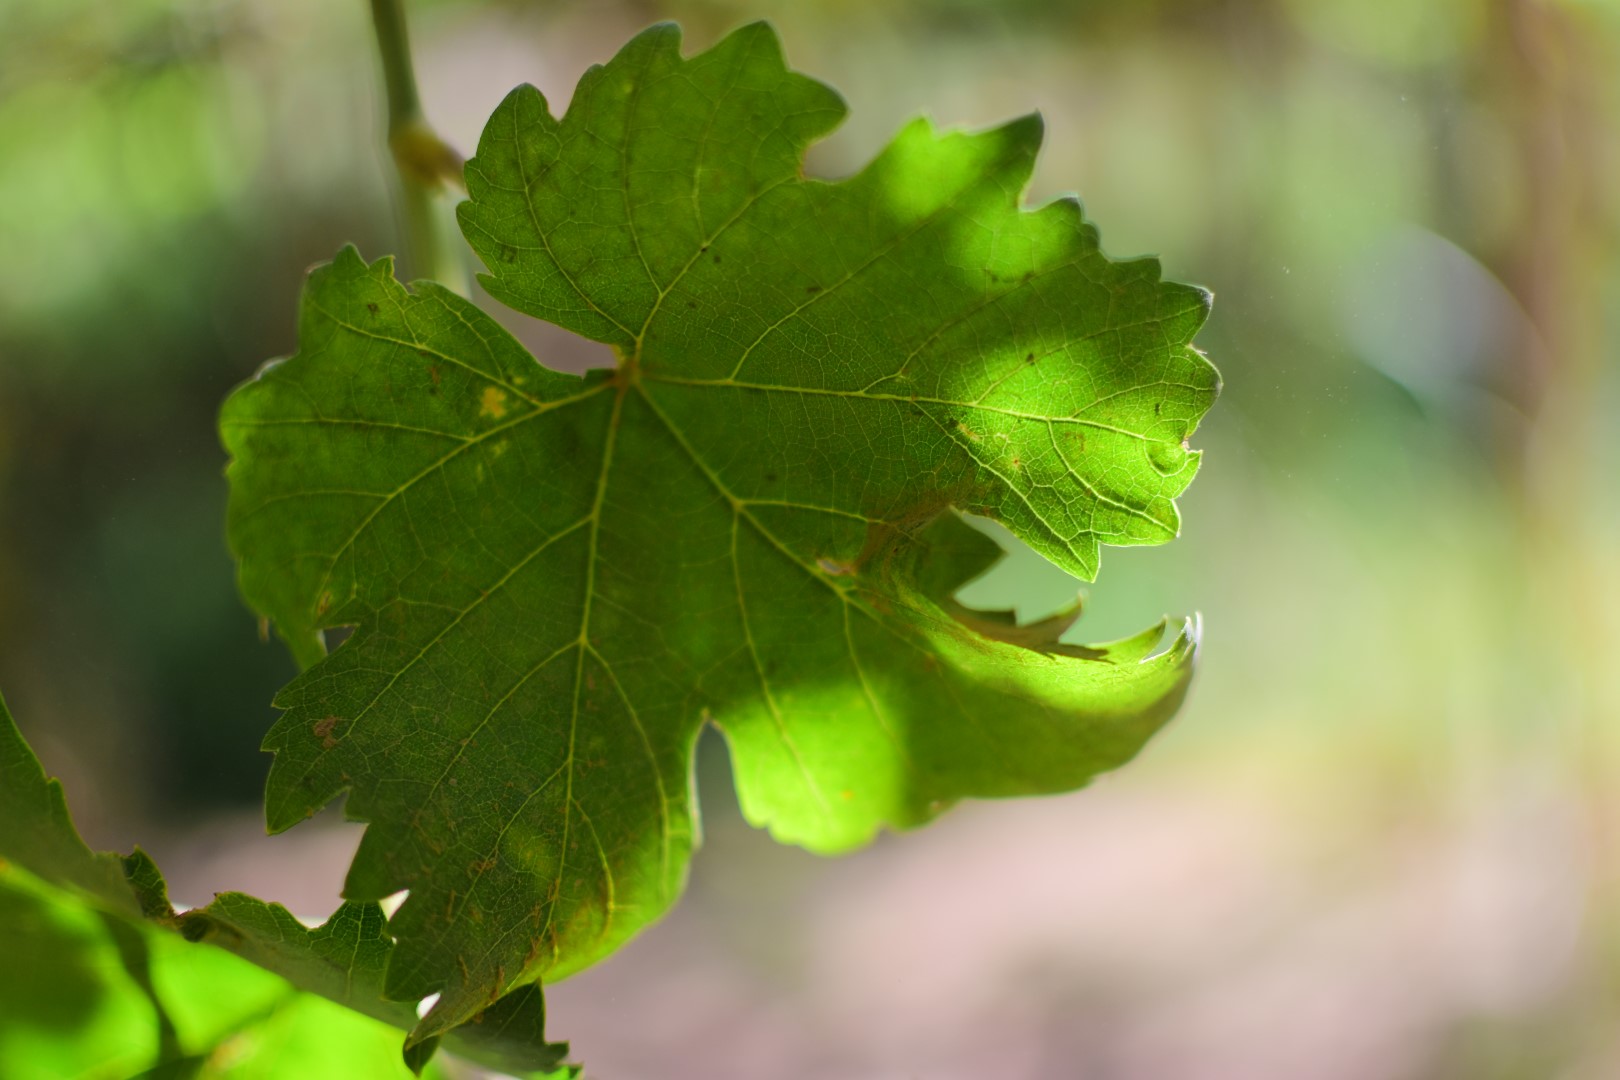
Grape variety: Shdah